John Thelwall

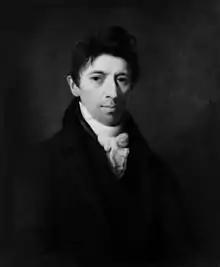
Thelwall, depicted by John Hazlitt prior to 1830. From the collections of the National Portrait Gallery

John Thelwall (27 July 1764 – 17 February 1834) was a radical British orator, writer, political reformer, journalist, poet, elocutionist and speech therapist.